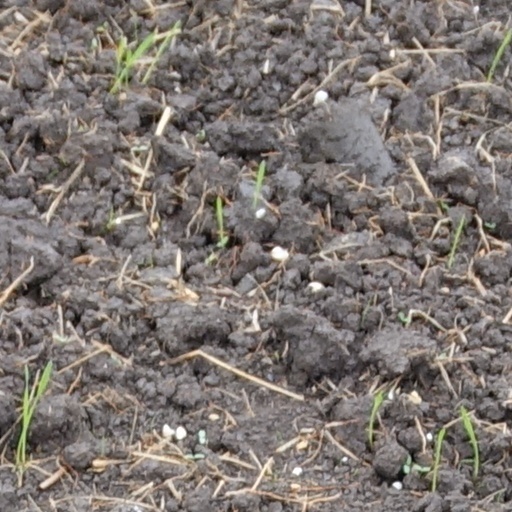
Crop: wheat